British and Irish stained glass (1811–1918)

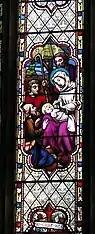
Window with hand-painted quarries.

As an architect George Gilbert Scott, (1811–1878), was persuaded by Pugin to turn his creativity towards Gothic Revival. Scott was an Anglican, his first significant commission being the design of the Martyrs' Memorial in Oxford, a powerful and highly visible architectural statement against the Oxford Movement. To Sir Gilbert fell the task of restoration of many of England's finest Medieval structures including Salisbury, Worcester, Chester, Ely and Durham Cathedrals. In the restorations, he was to employ and influence a great number of designers, including major stained glass firms.